Shinsuke Kashiwagi

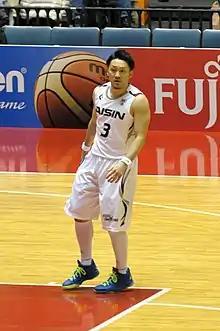

Shinsuke Kashiwagi (柏木 真介、born December 22, 1981) is a Japanese professional basketball player. He plays for the SeaHorses Mikawa of the B.League.